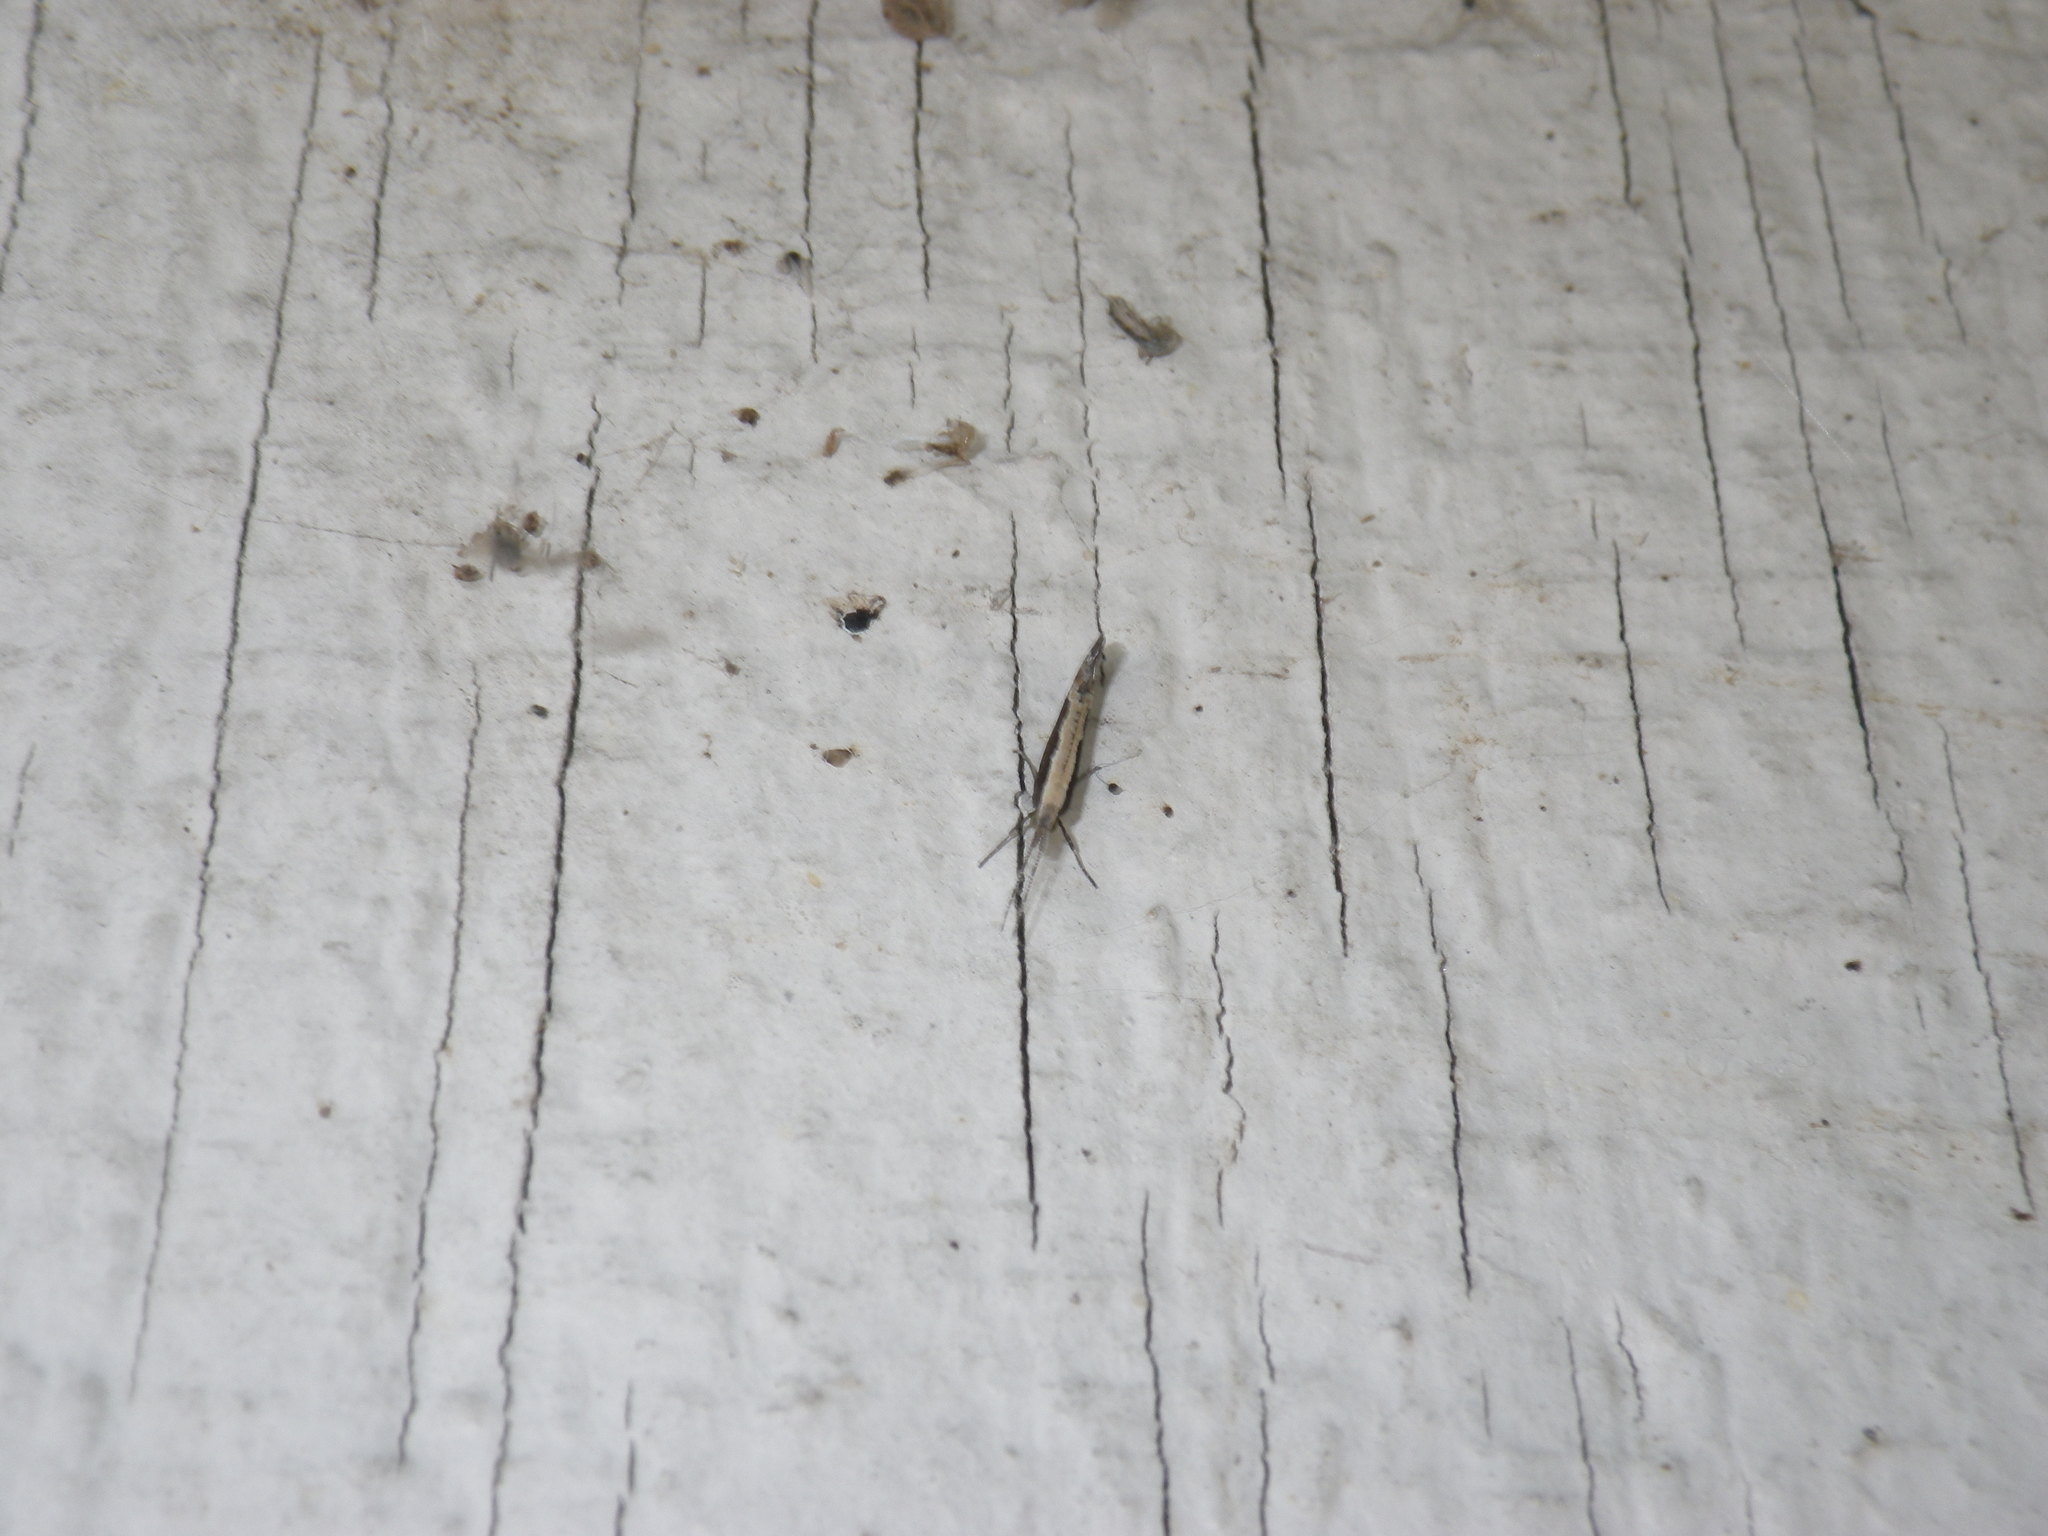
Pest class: diamondback_moth